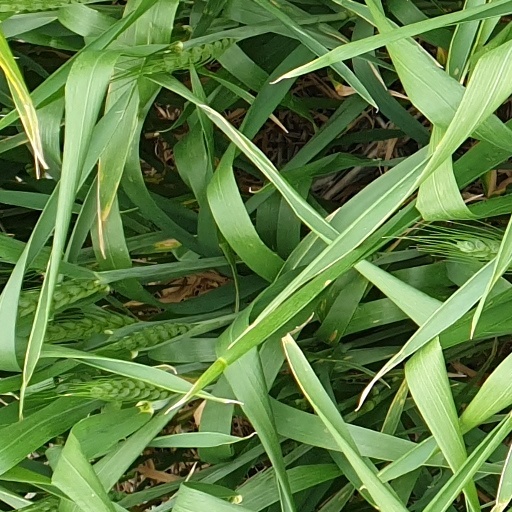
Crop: wheat